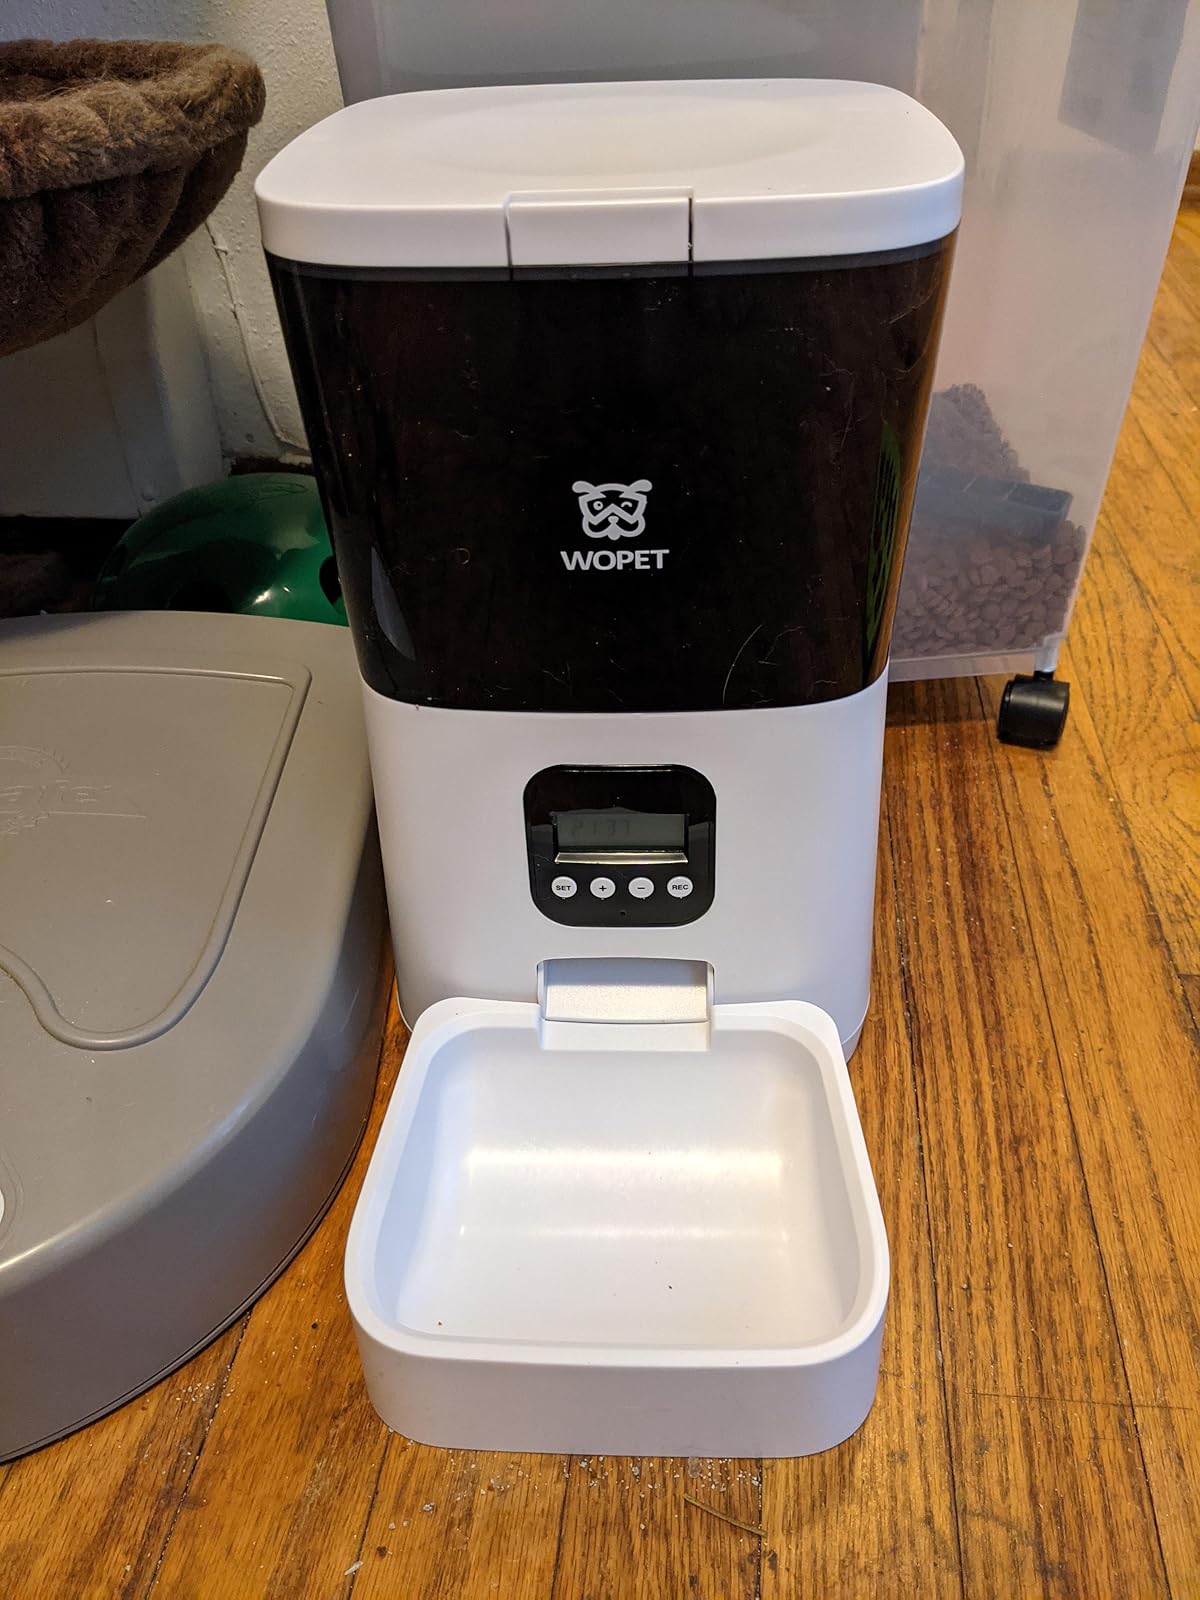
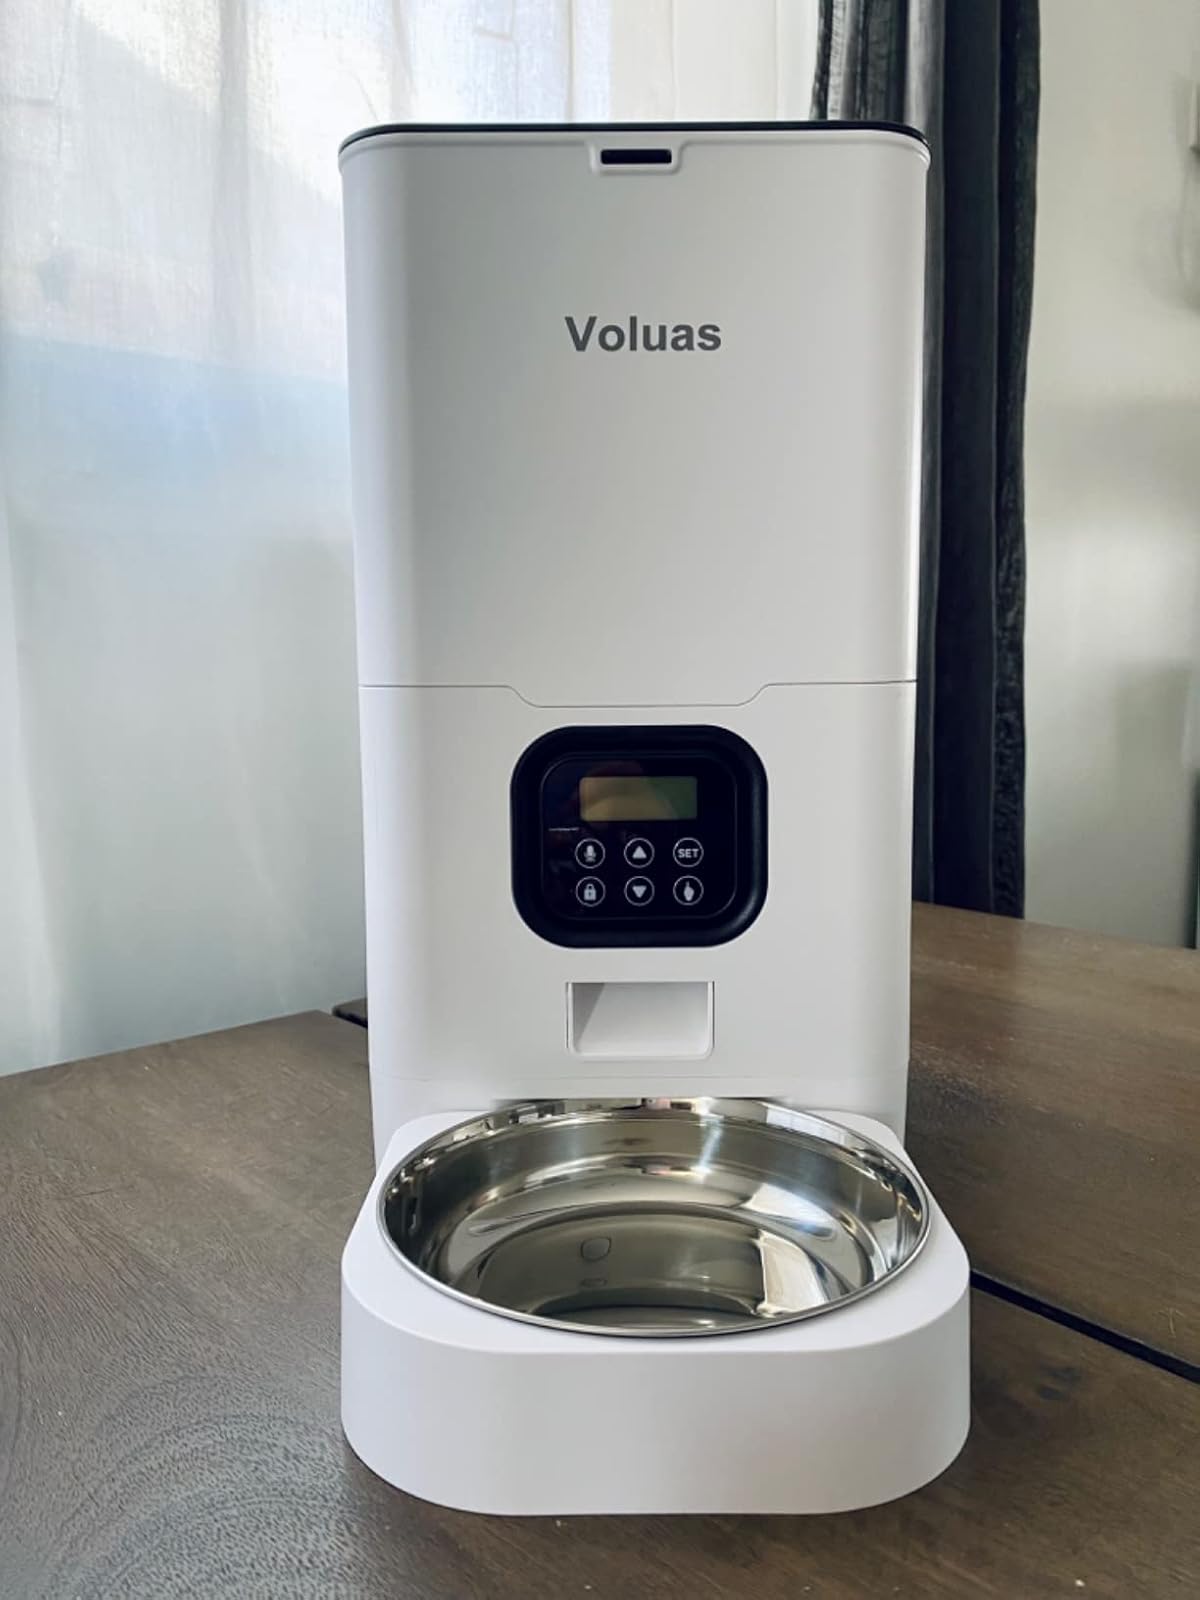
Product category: items_feeder
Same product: no